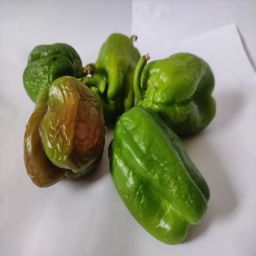
Crop: Bell Pepper
Quality: Ripe